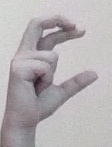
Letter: thal